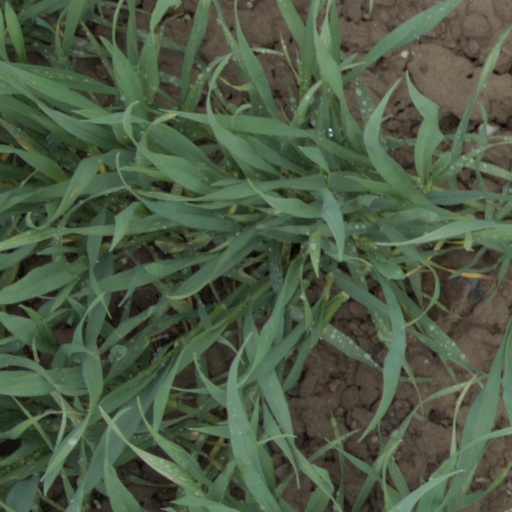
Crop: wheat